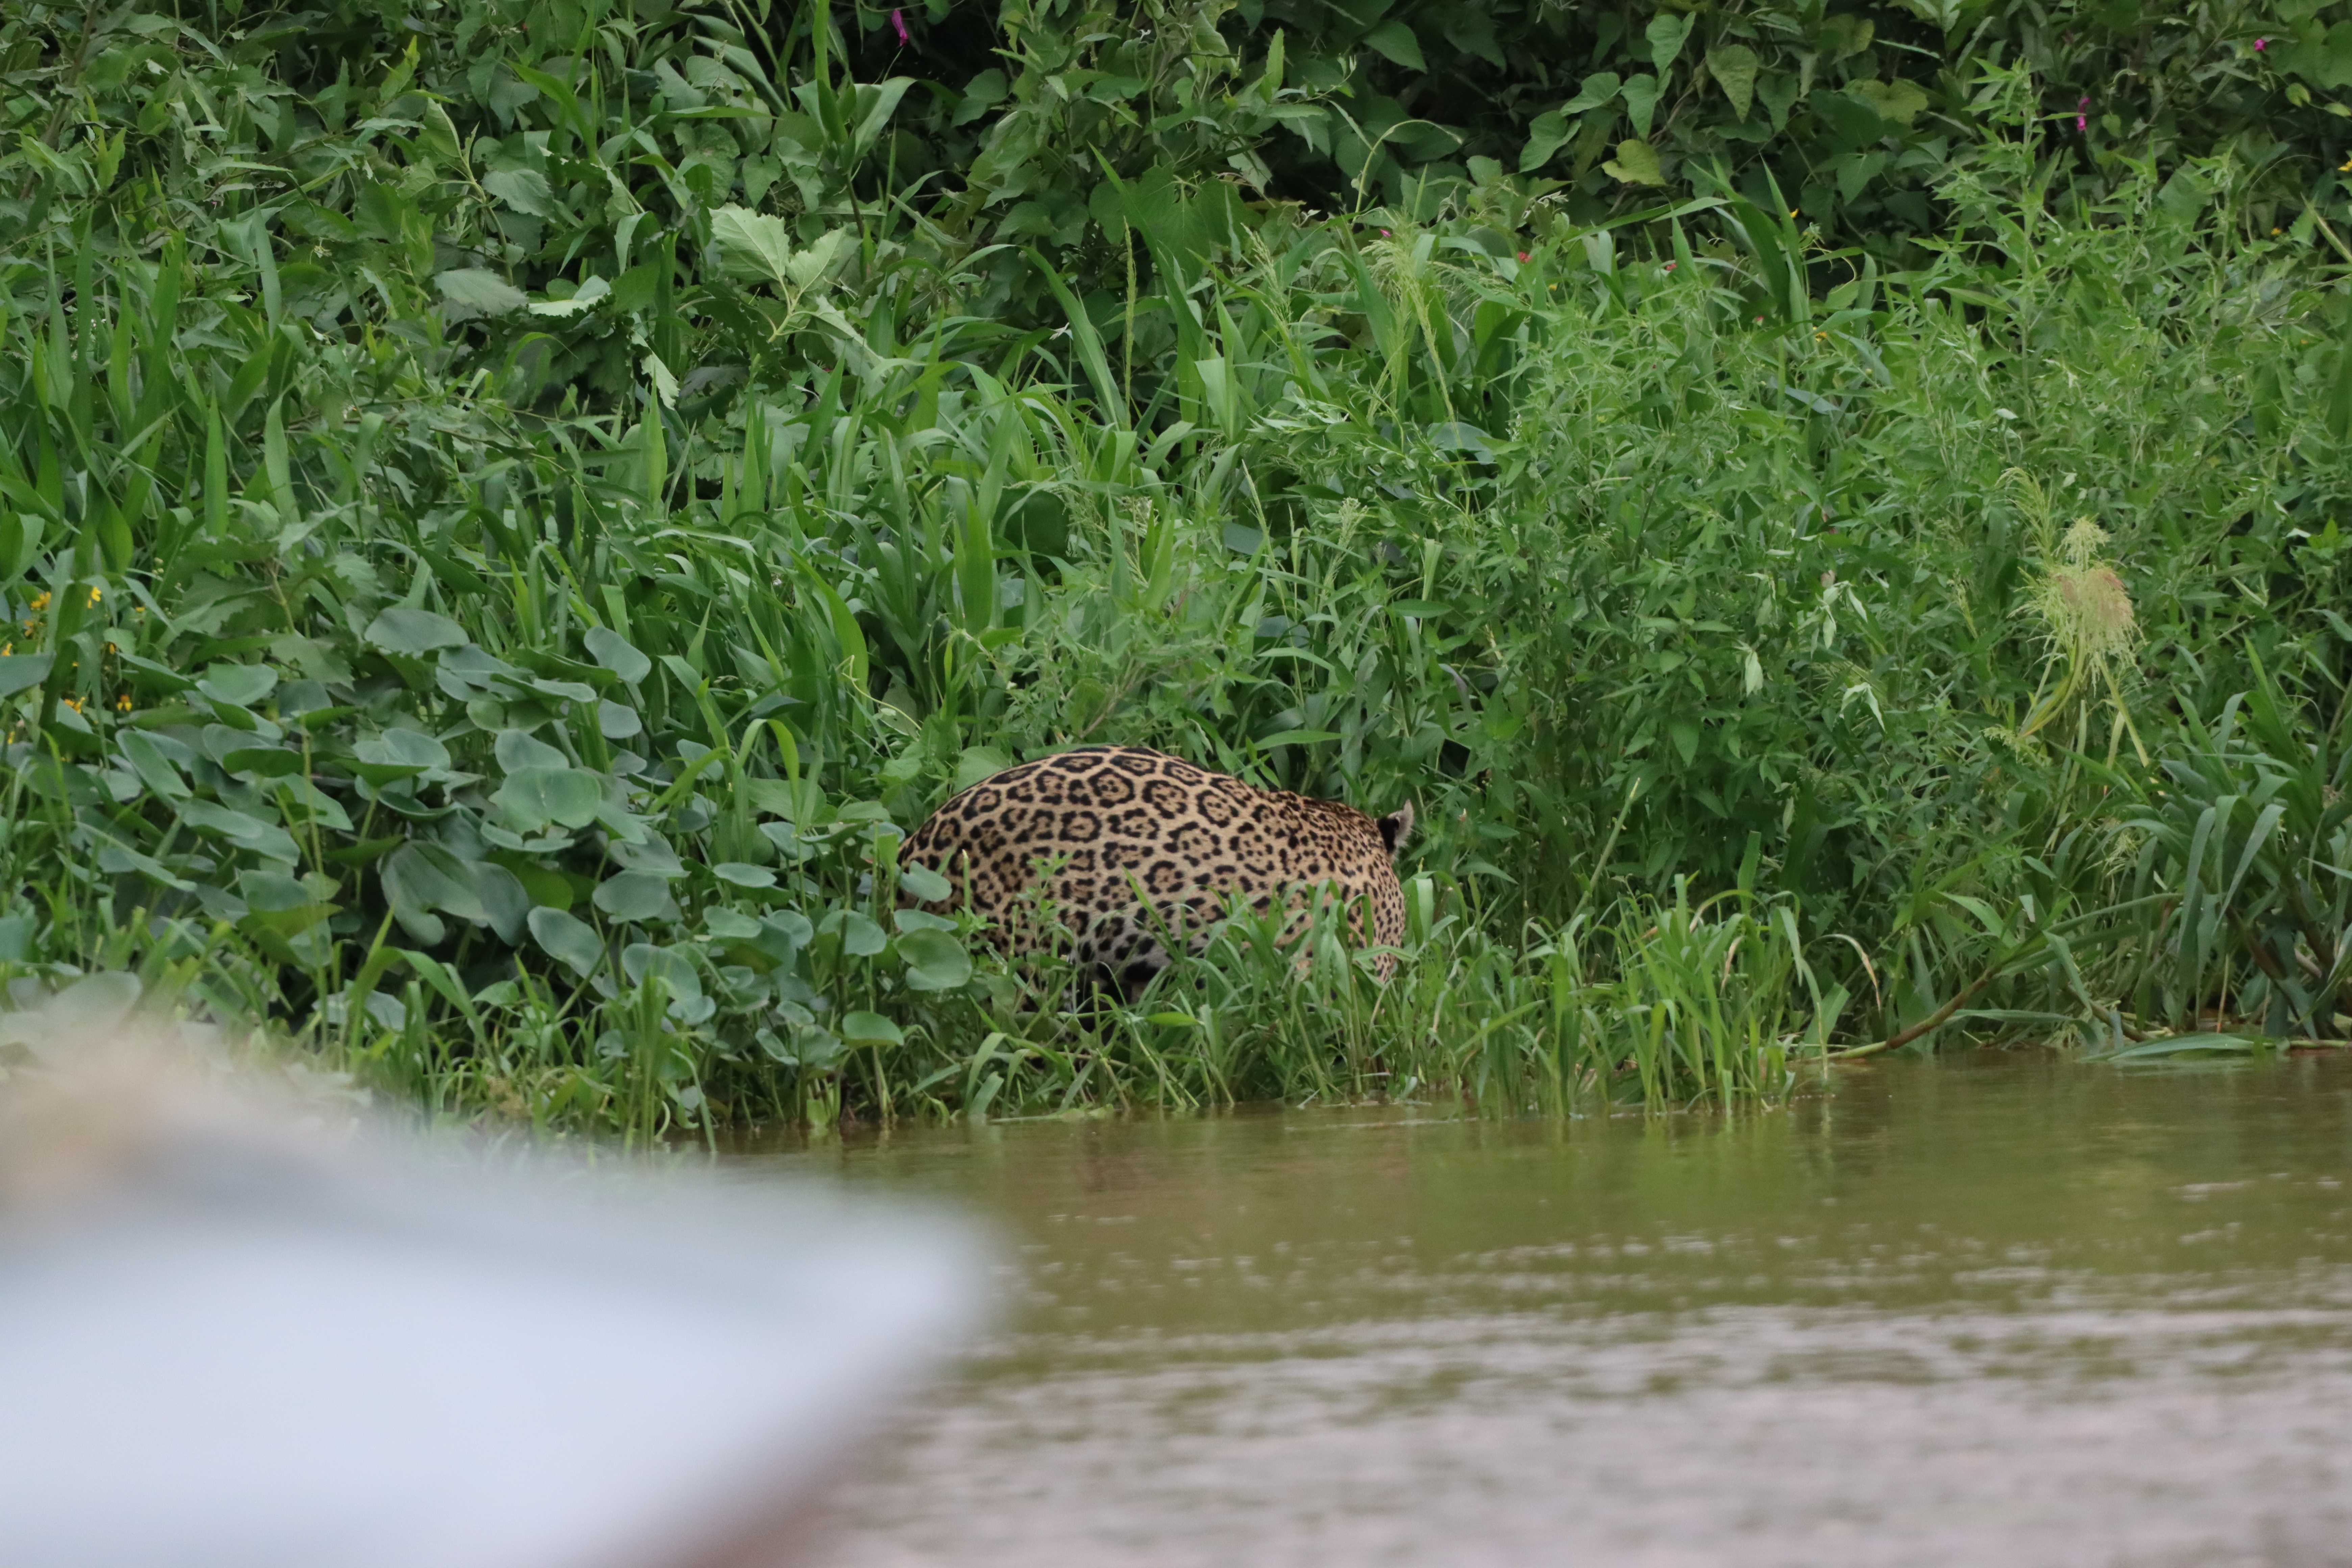
Jaguar: Overa